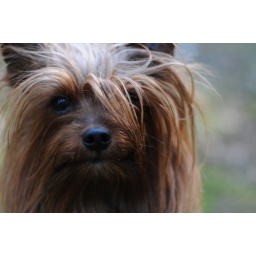
mr dog in the forest